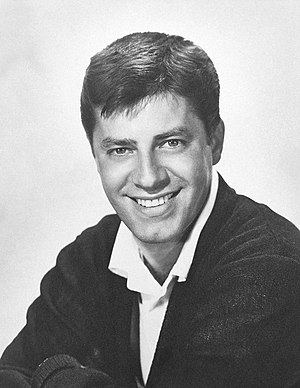
Jerry Lewis
1957
"Gerald ""Jerry"" Lewis var en amerikansk komiker, skuespiller, filmproducent, forfatter og filminstruktør kendt for sin slapstick humor og sine velgørenheds teleton til Muscular Dystrophy Association – en amerikansk organisation som forsker i bekæmpelse af muskelsvind.